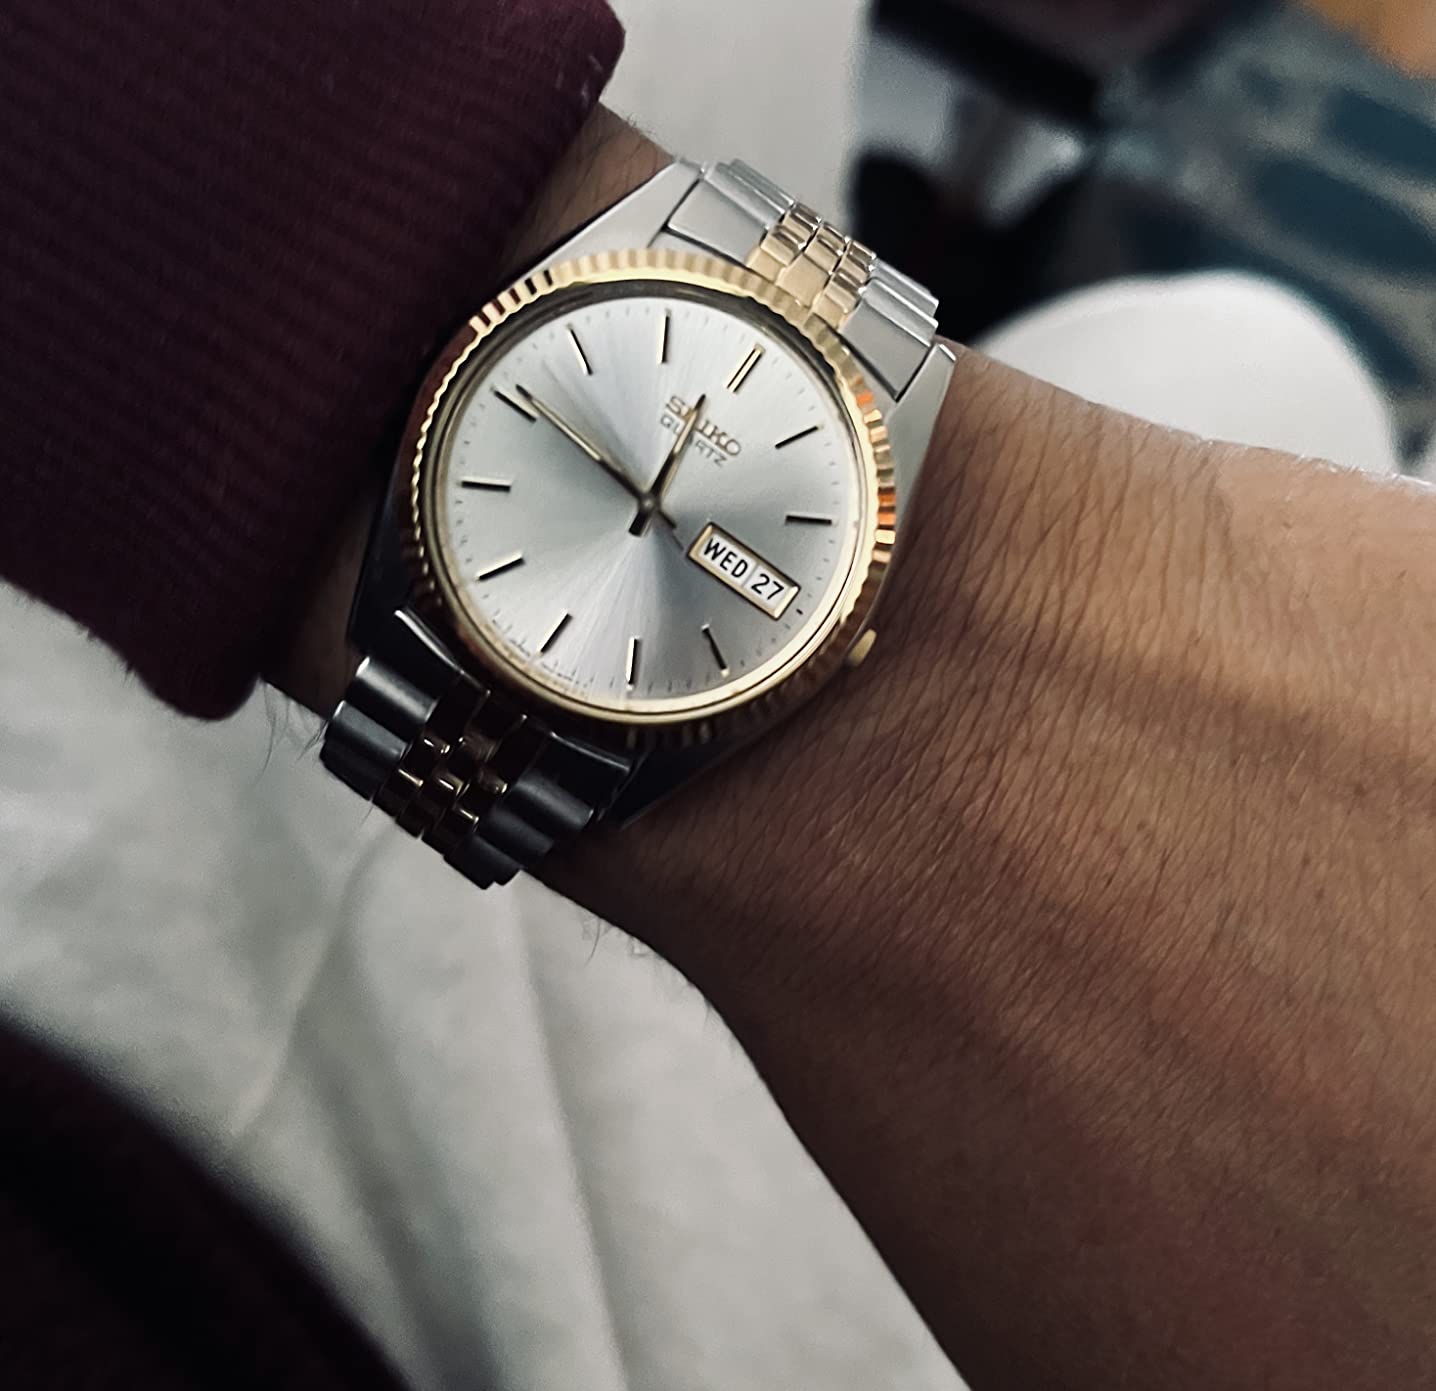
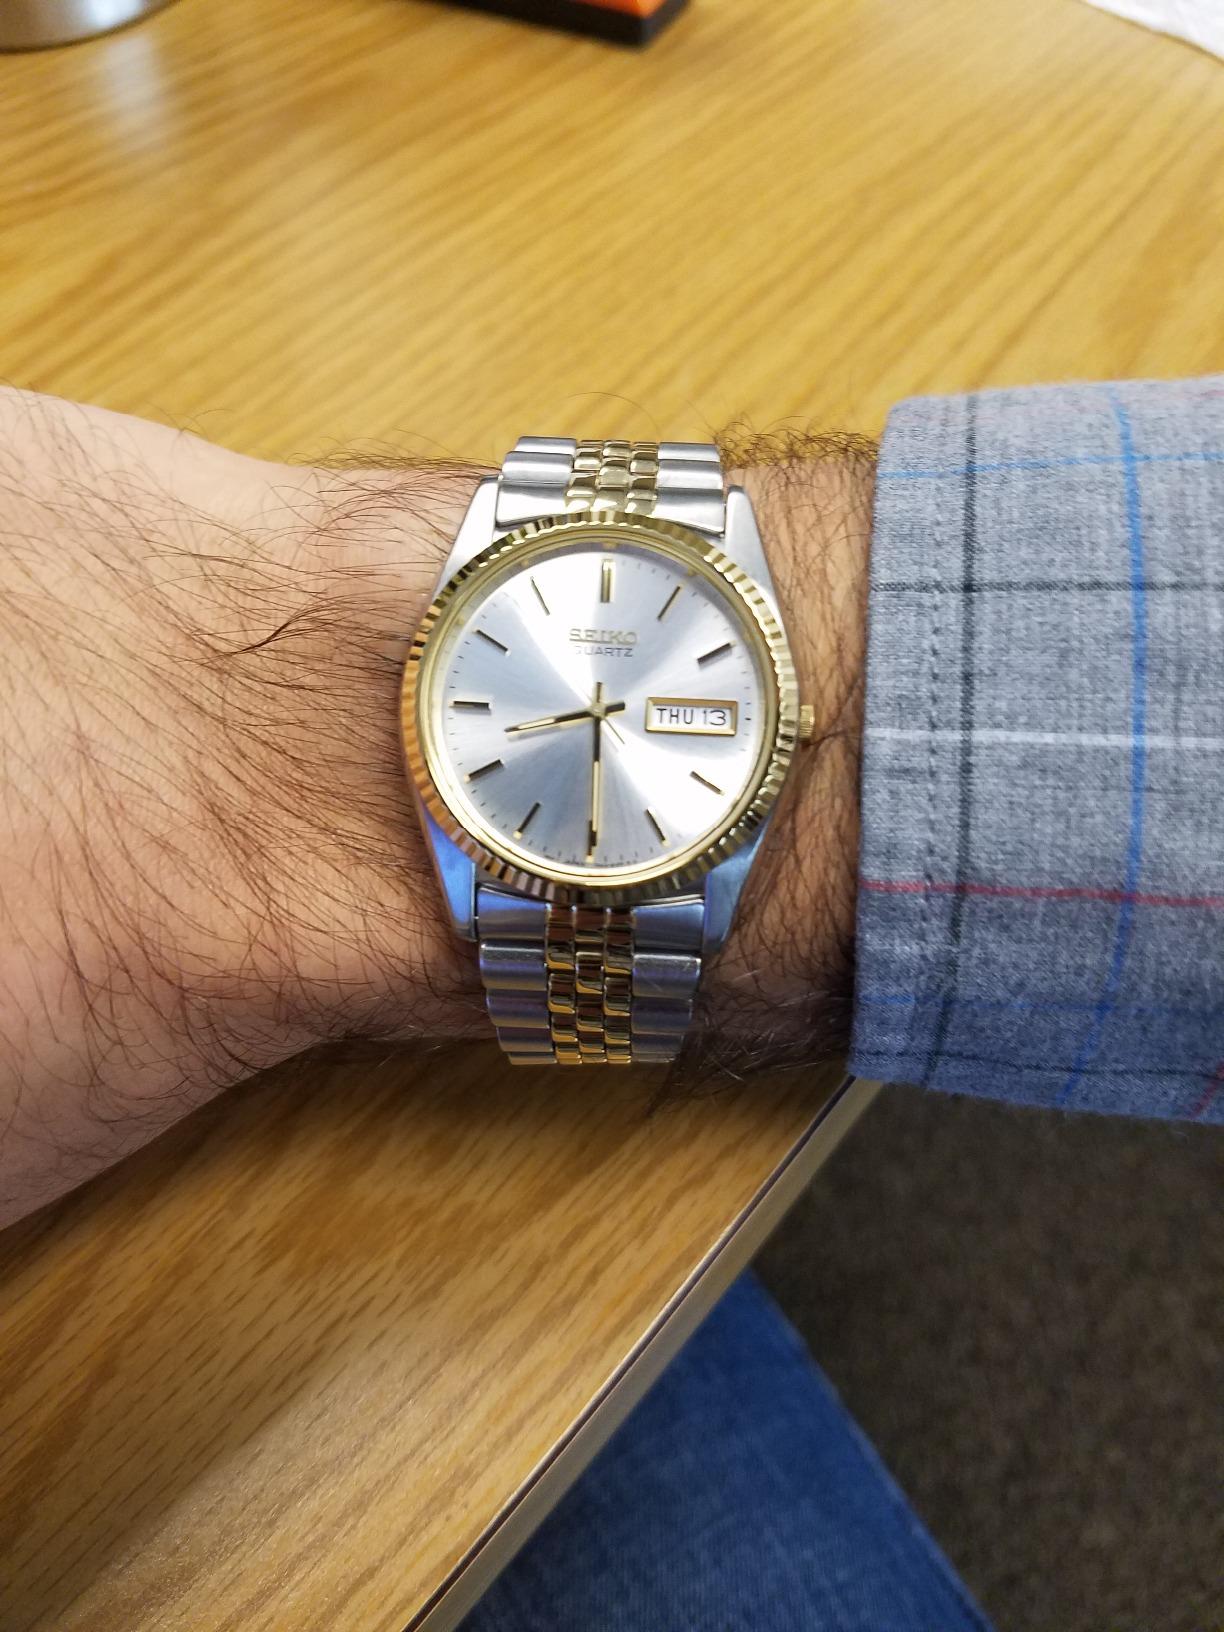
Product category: accessories_watch
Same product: yes